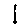
Label: 1